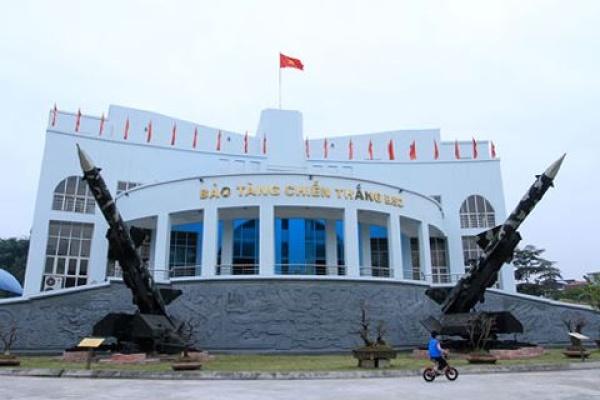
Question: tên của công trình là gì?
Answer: tên của công trình là bảo tàng chiến thắng